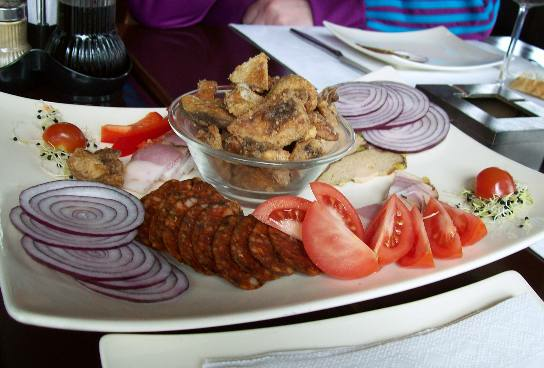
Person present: No